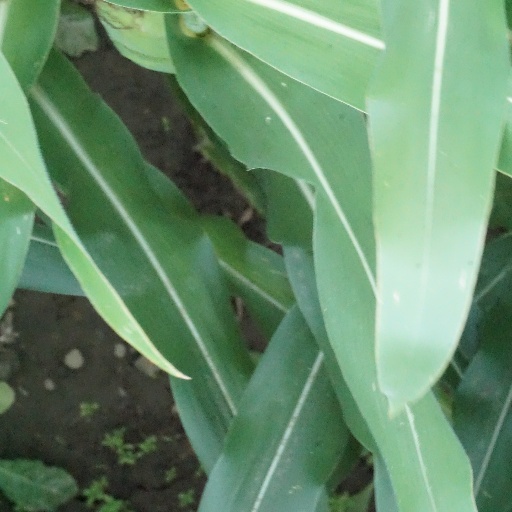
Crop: maize; corn